Triumph Triple

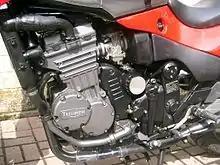
Triumph 900cc engine in Daytona Sprint Special (LH)

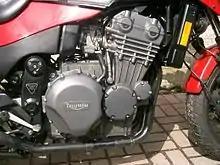
Triumph 900cc engine in Daytona Sprint Special (RH)

The Triumph Triples are a family of modern DOHC inline three-cylinder motorcycle engines made from 1990 onwards by the Triumph Motorcycle Company at their Hinckley, Leicestershire factory. The inspiration for the later triples was the pushrod Triumph Trident, produced from 1968 to 1974 at the Triumph factory at Meriden Works.